Thunder Alley (1967 film)

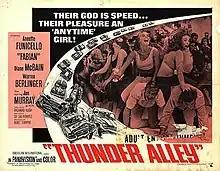
Theatrical poster

Thunder Alley is a 1967 film about auto racing directed by Richard Rush and starring Annette Funicello and Fabian Forte. It was released by American International Pictures.